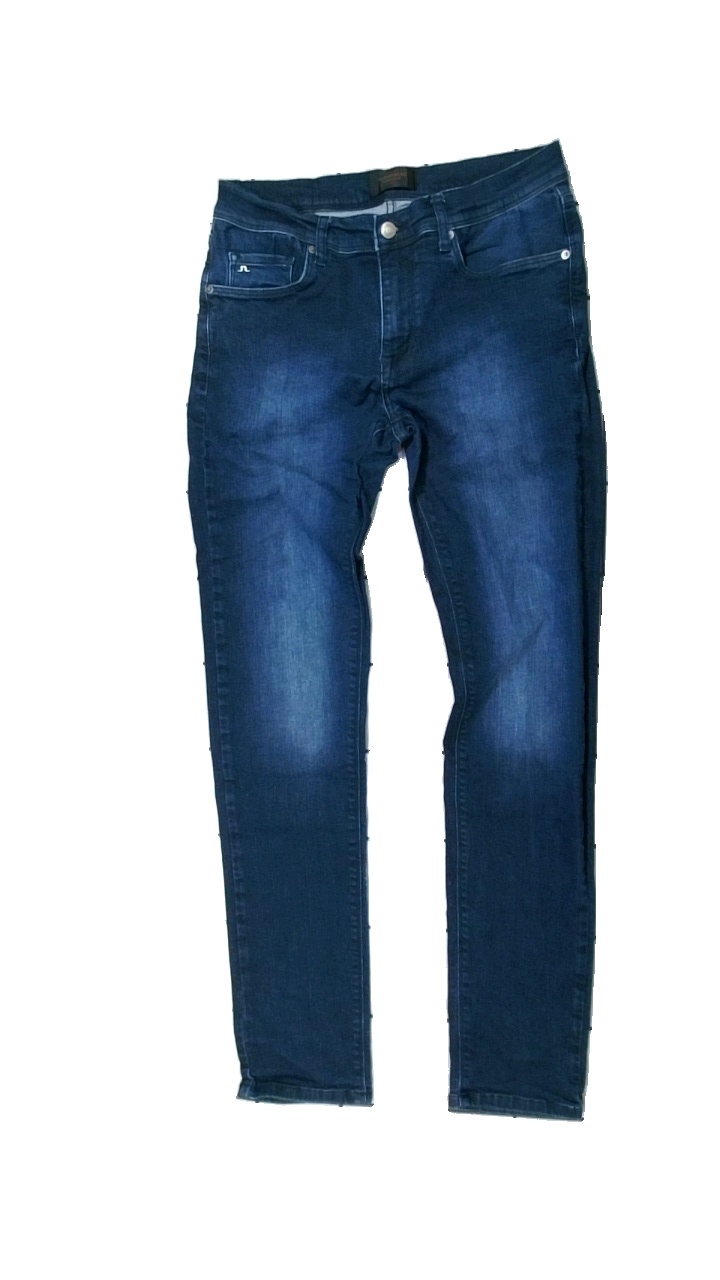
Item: Jeans (Men)
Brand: J.lindeberg
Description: blå jeans
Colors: Blue
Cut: Regular
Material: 100% cotton
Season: All
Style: Denim
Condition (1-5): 5
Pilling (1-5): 5
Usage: Reuse
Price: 100-150